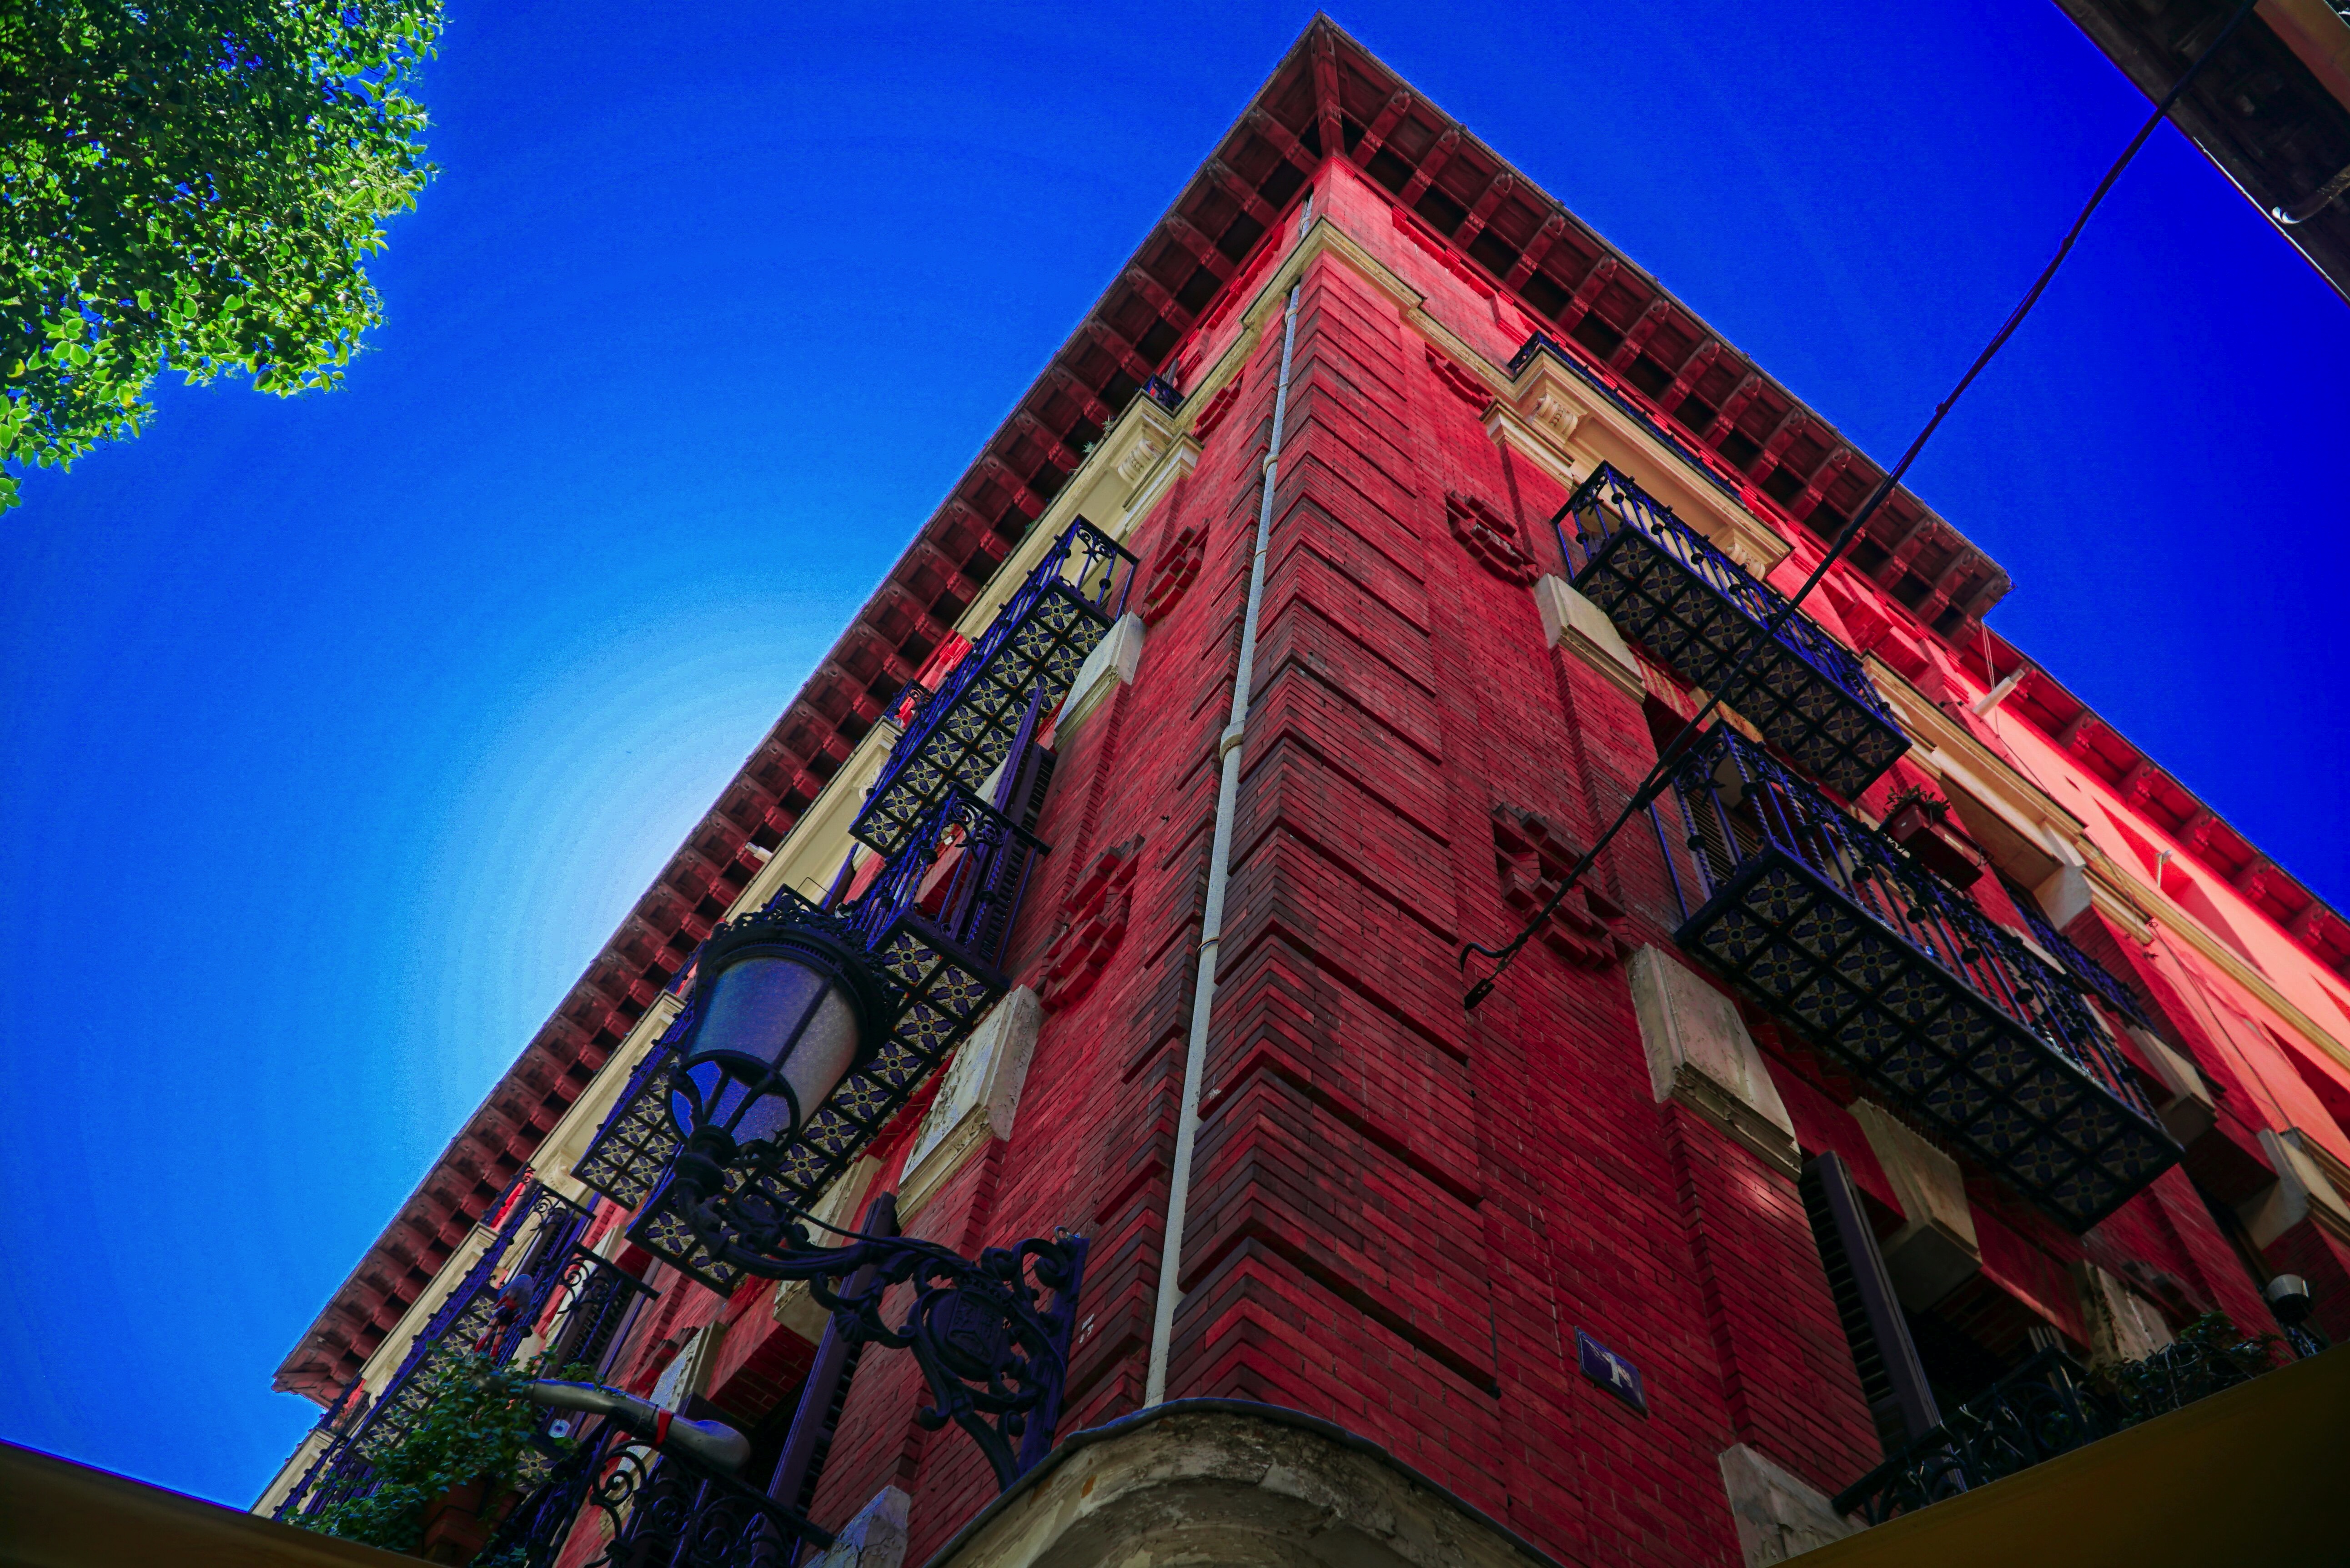
house, blue, architecture, sky, landmark, red, building, facade, urban area, city, downtown, neighbourhood, real estate, commercial building, night, world, tourist attraction, mural, metropolis